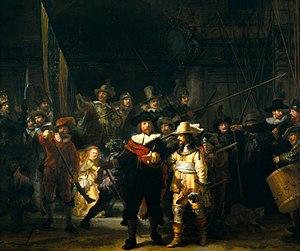
Dostoïevski et Rembrandt sont rapprochés dans la culture française pour leurs discours poétiques et esthétiques de manière persistante par la critique depuis André Suarès jusqu'à Marcel Proust, André Gide et André Malraux. On se trouve à ce propos dans un continuum qui se poursuit depuis plus d'un siècle. Mais de brillants germanistes tels que Heinrich Wölfflin, Julius Meier-Graefe, Stefan Zweig, ont également étudié les rapprochements existant entre l'écrivain russe et le peintre hollandais. Juliette Hassine, Michel Espagne et d'autres critiques encore ont étudié et synthétisé les travaux de ces différentes lignées de chercheurs attirés par cette comparaison.
L'âge d'or de la peinture néerlandaise est le nom donné à la peinture des Pays-Bas durant le siècle d'or néerlandais, une période de l'histoire de ce pays qui correspond à peu près au XVIIᵉ siècle. Les Provinces-Unies forment alors la nation la plus prospère d'Europe et dominent le commerce, l'art et la science du continent. Les provinces ayant constitué ce nouvel État sont des centres artistiques moins importants que les villes de Flandre, mais les bouleversements et les migrations de populations dus à la guerre de Quatre-Vingts Ans, ainsi que la rupture avec les traditions culturelles monarchiste et catholique, font que l'art néerlandais a besoin de se réinventer entièrement, une tâche qu'il accomplit avec succès.